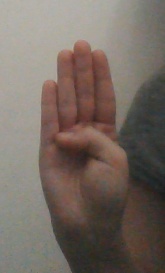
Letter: kaaf